Kamikitadai Station

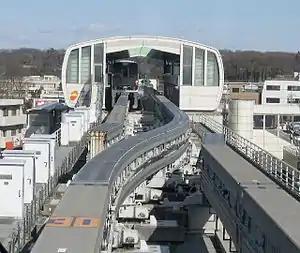
Kamikitadai Station

is a monorail station operated by the Tokyo Tama Intercity Monorail Company in Higashiyamato, Tokyo, Japan.